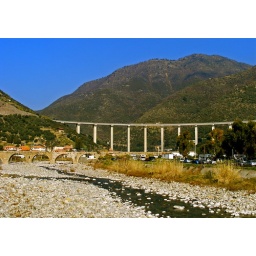
The modern road bridge across the valley of the Argentina river, in northern Italy, with the old medieval/Roman bridge below it.